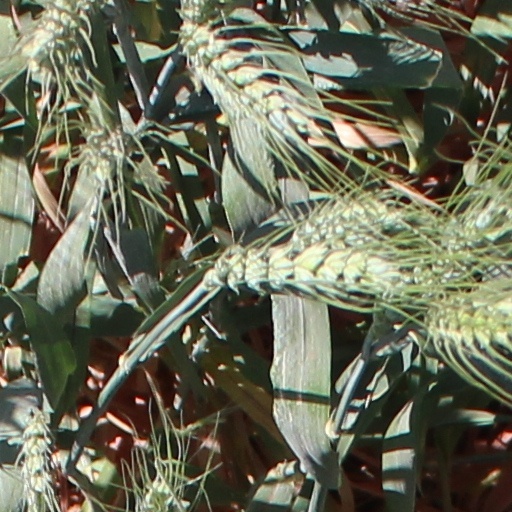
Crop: wheat